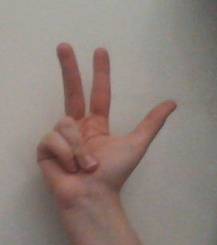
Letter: al